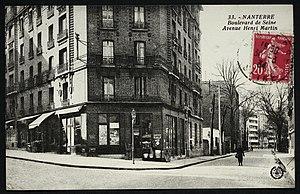
Nanterre.Boulevard de la Seine.Avenue Henri-Martin
L'avenue Henri-Martin est une voie publique de la commune de Nanterre, dans le département français des Hauts-de-Seine.